Laurie Segall

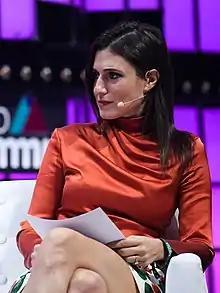
Segall in 2021

Laurie Segall (born August 18, 1985) is an American journalist. Noted for interviewing leaders in technology, including Mark Zuckerberg and Tim Cook, among others, she was the senior technology correspondent and an editor-at-large for CNN for more than a decade. Segall also developed and hosted "Mostly Human", an investigative docu-series that explored the impact of technology on sex, love, and death.